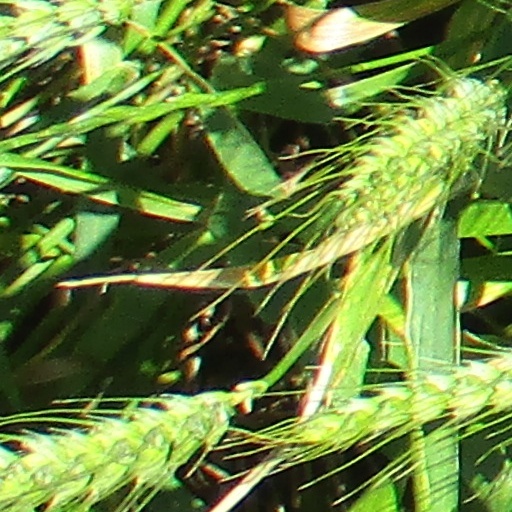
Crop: wheat